Supporters of FC Barcelona

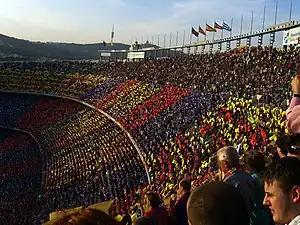
Barcelona supporters during a match at Camp Nou.

FC Barcelona is a professional multi-sports club based in Barcelona, formed in 1899 by a group of Swiss, Catalan, German and English footballers led by Joan Gamper. It has been part of the Spanish top-flight, La Liga, since the league's inception in 1928, winning it 28 times, along with a record 32 Copa del Rey and five UEFA Champions League victories.